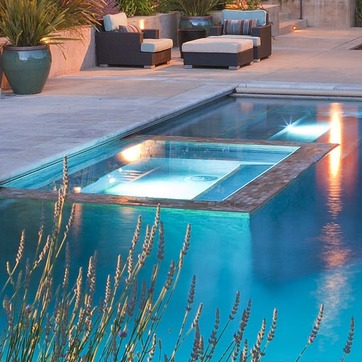
Material: water